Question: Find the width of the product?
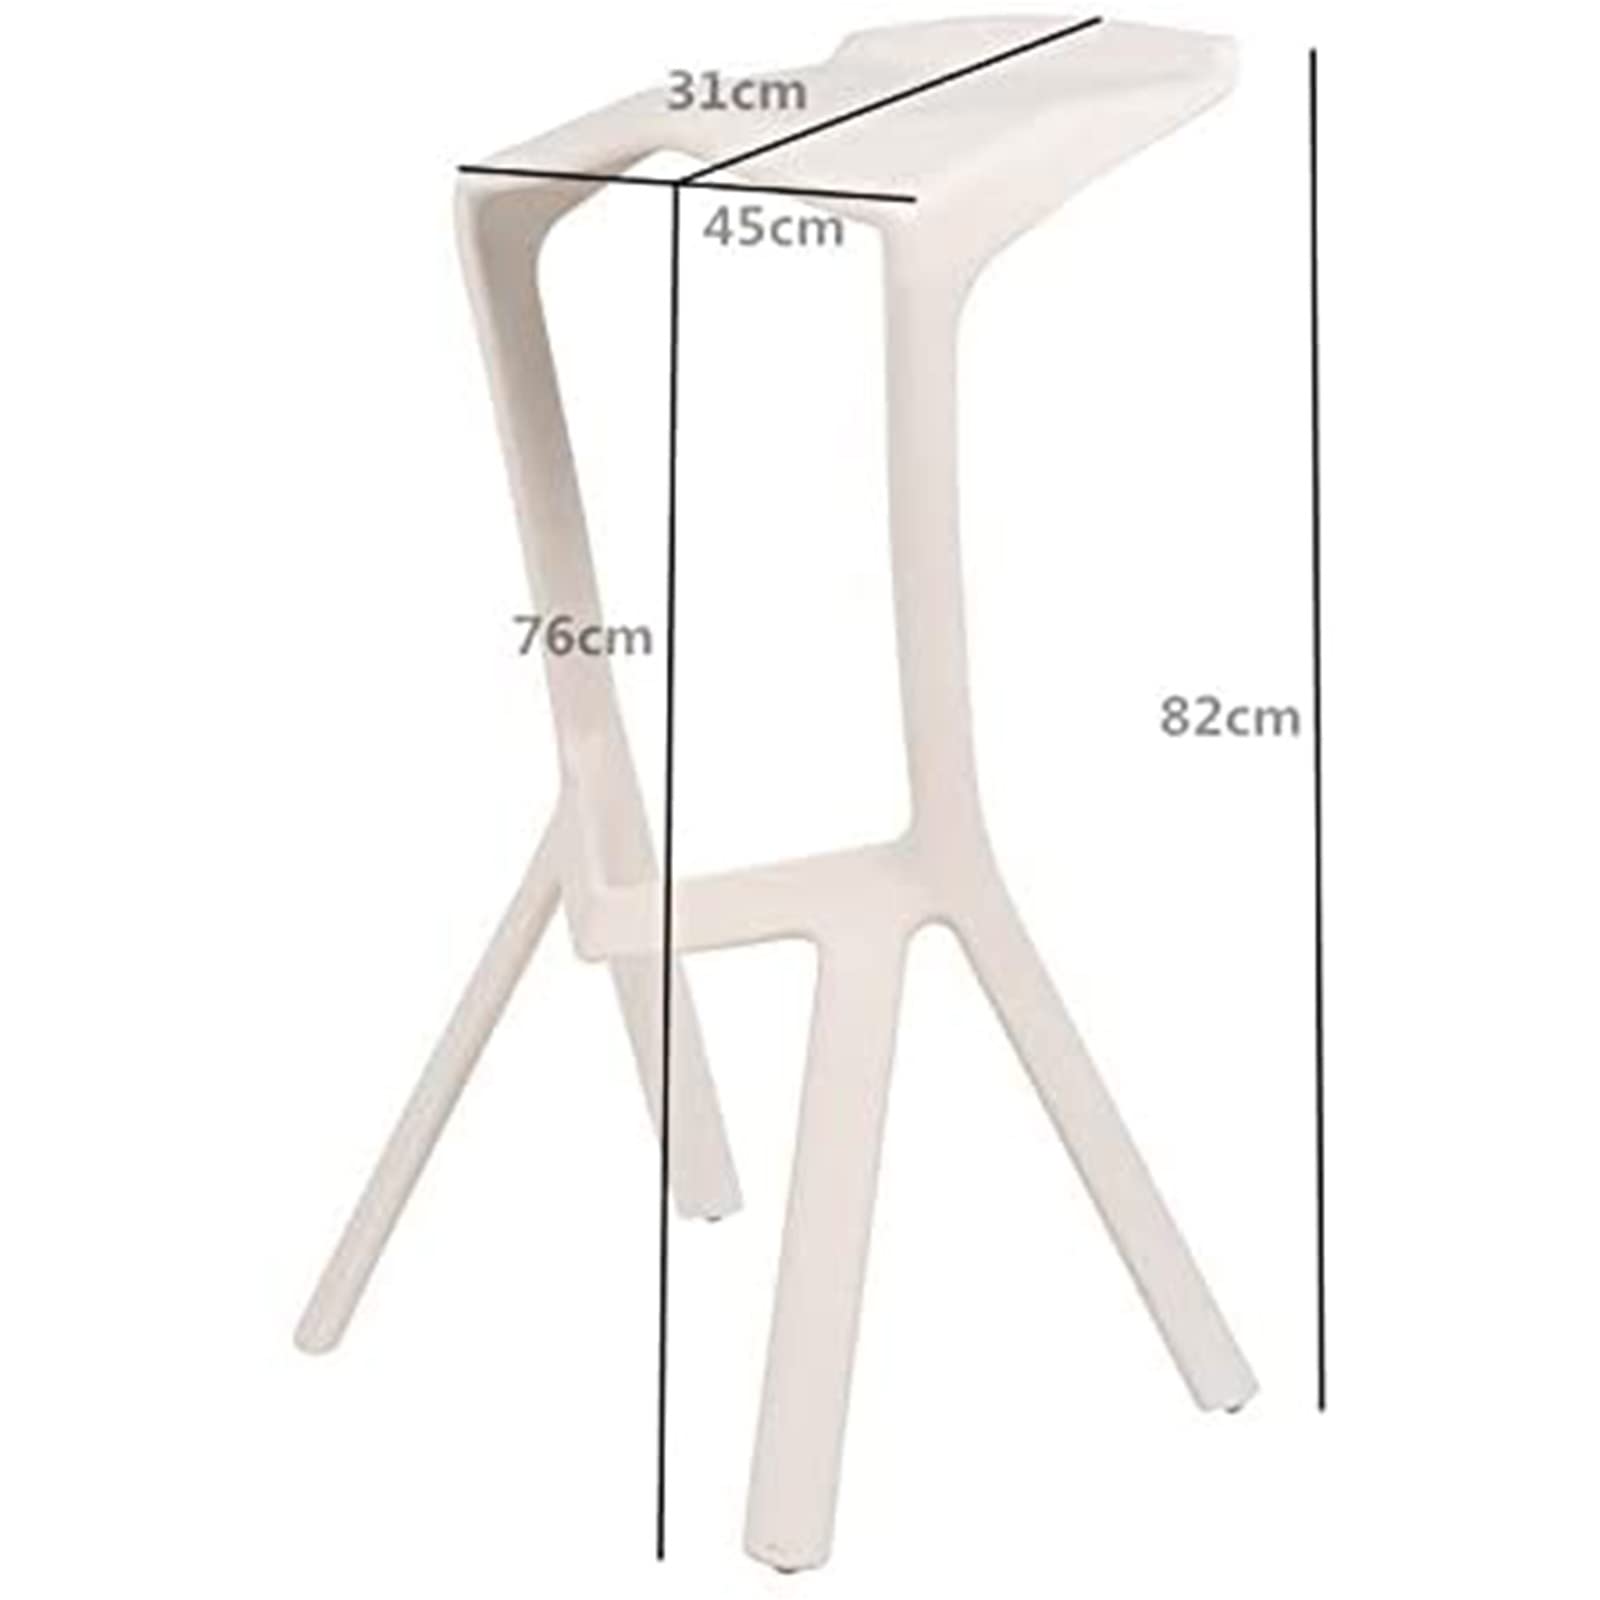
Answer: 31.0 centimetre